Wrabel

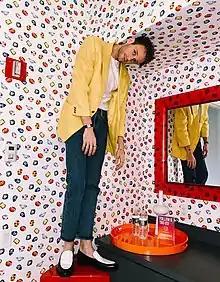
Wrabel in 2019

(born January 7, 1989), known mononymously as Wrabel, is an American singer, songwriter and musician based in Los Angeles.